Sky position (RA, Dec in degrees): 116.214, 26.579
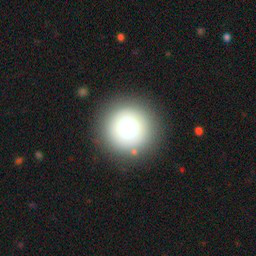
Galaxy morphology: Round Smooth Galaxies